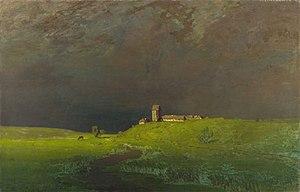
Arkhip Ivanovitch Kouïndji, né le 27 janvier 1841 à Marioupol dans l'Oblast de Donetsk, Empire russe et mort le 24 juillet 1910 à Saint-Pétersbourg, est un peintre paysagiste ukrainien d'origine grecque-pontine.
Après la pluie est un tableau du peintre russe Arkhip Kouïndji, réalisé en 1879. Il fait partie de la collection de la Galerie Tretiakov. Les dimensions du tableau sont de 102 × 159.